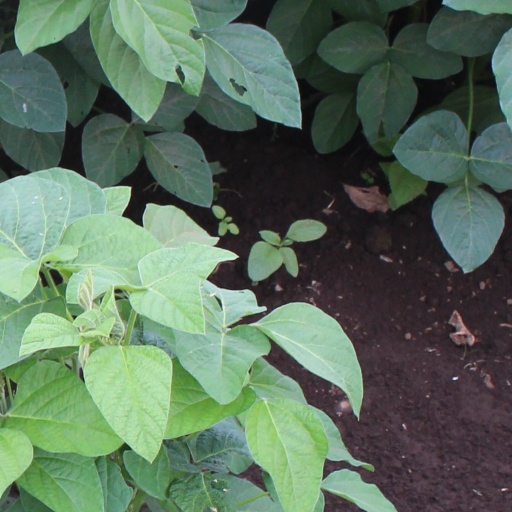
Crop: soybean